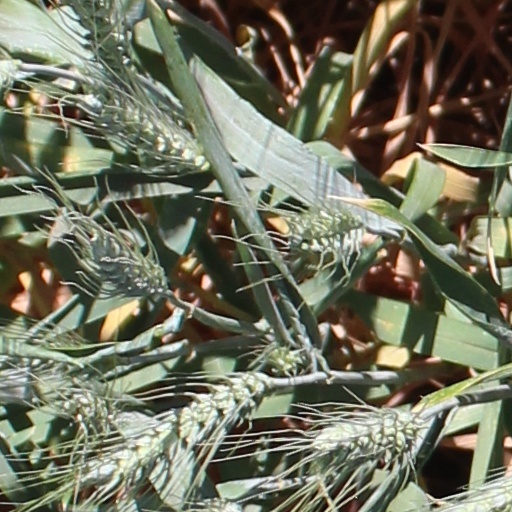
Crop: wheat